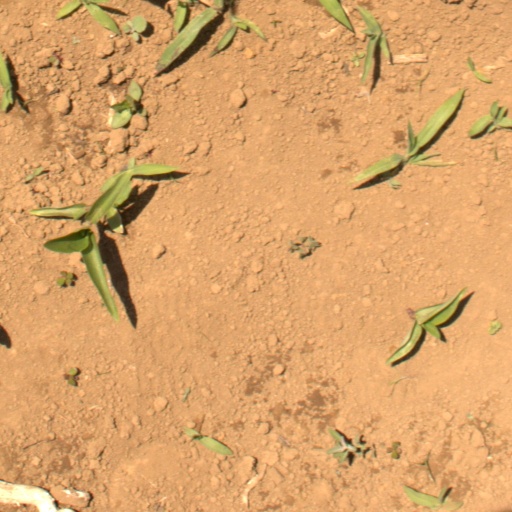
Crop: Jerusalem artichoke